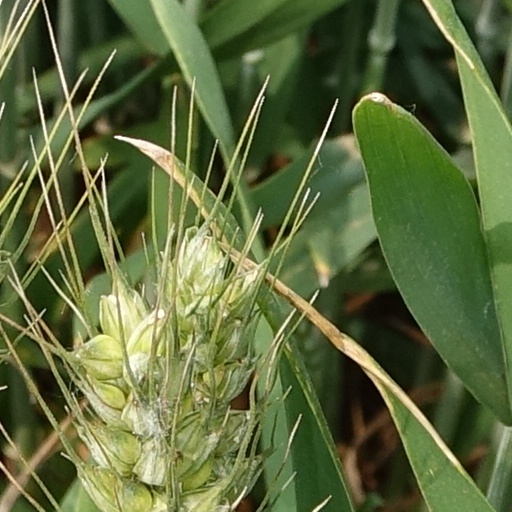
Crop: wheat